Crown Dependencies

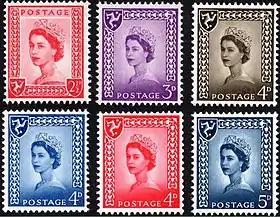
Elizabeth II, the former Lord of Mann, on Isle of Man stamps

The Bailiwick of Jersey consists of the island of Jersey and a number of surrounding uninhabited islands.